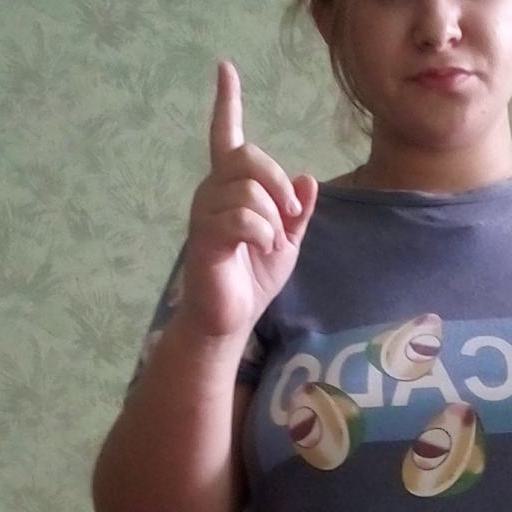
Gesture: one